G. C. Green

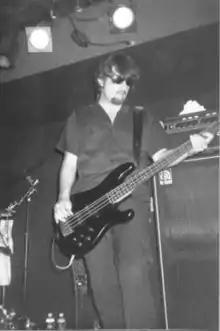
Green performing with Godflesh at The Metro Lounge in Long Branch, New Jersey on 8 November 1996

Rob Haynes of The Quietus described Green's bass sound as "like the noise a glacier might make as it remorselessly ground a mountain to dust." Green's basslines were essential in Godflesh's music and "freed up Broadrick to conjur the atmosphere with his droning guitar sound." Green also adapted his style to Godflesh's various influences, including electronic music, dub, breakbeat and hip hop.